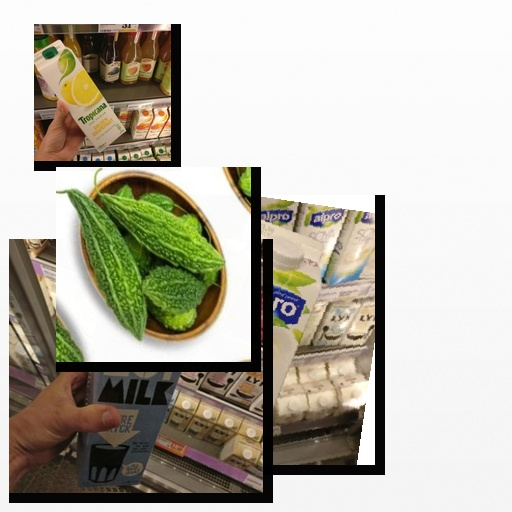
Food items: bitter_gourd, golden_grapefruit_juice, oat_milk, vanilla_soy_yogurt